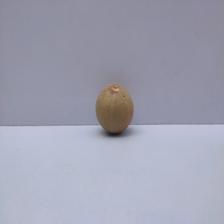
Size: Small